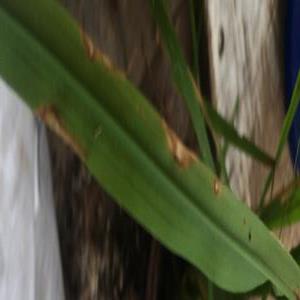
Disease: Blast